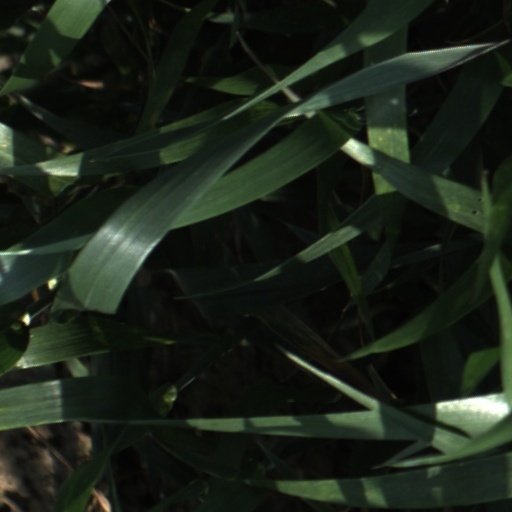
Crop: wheat